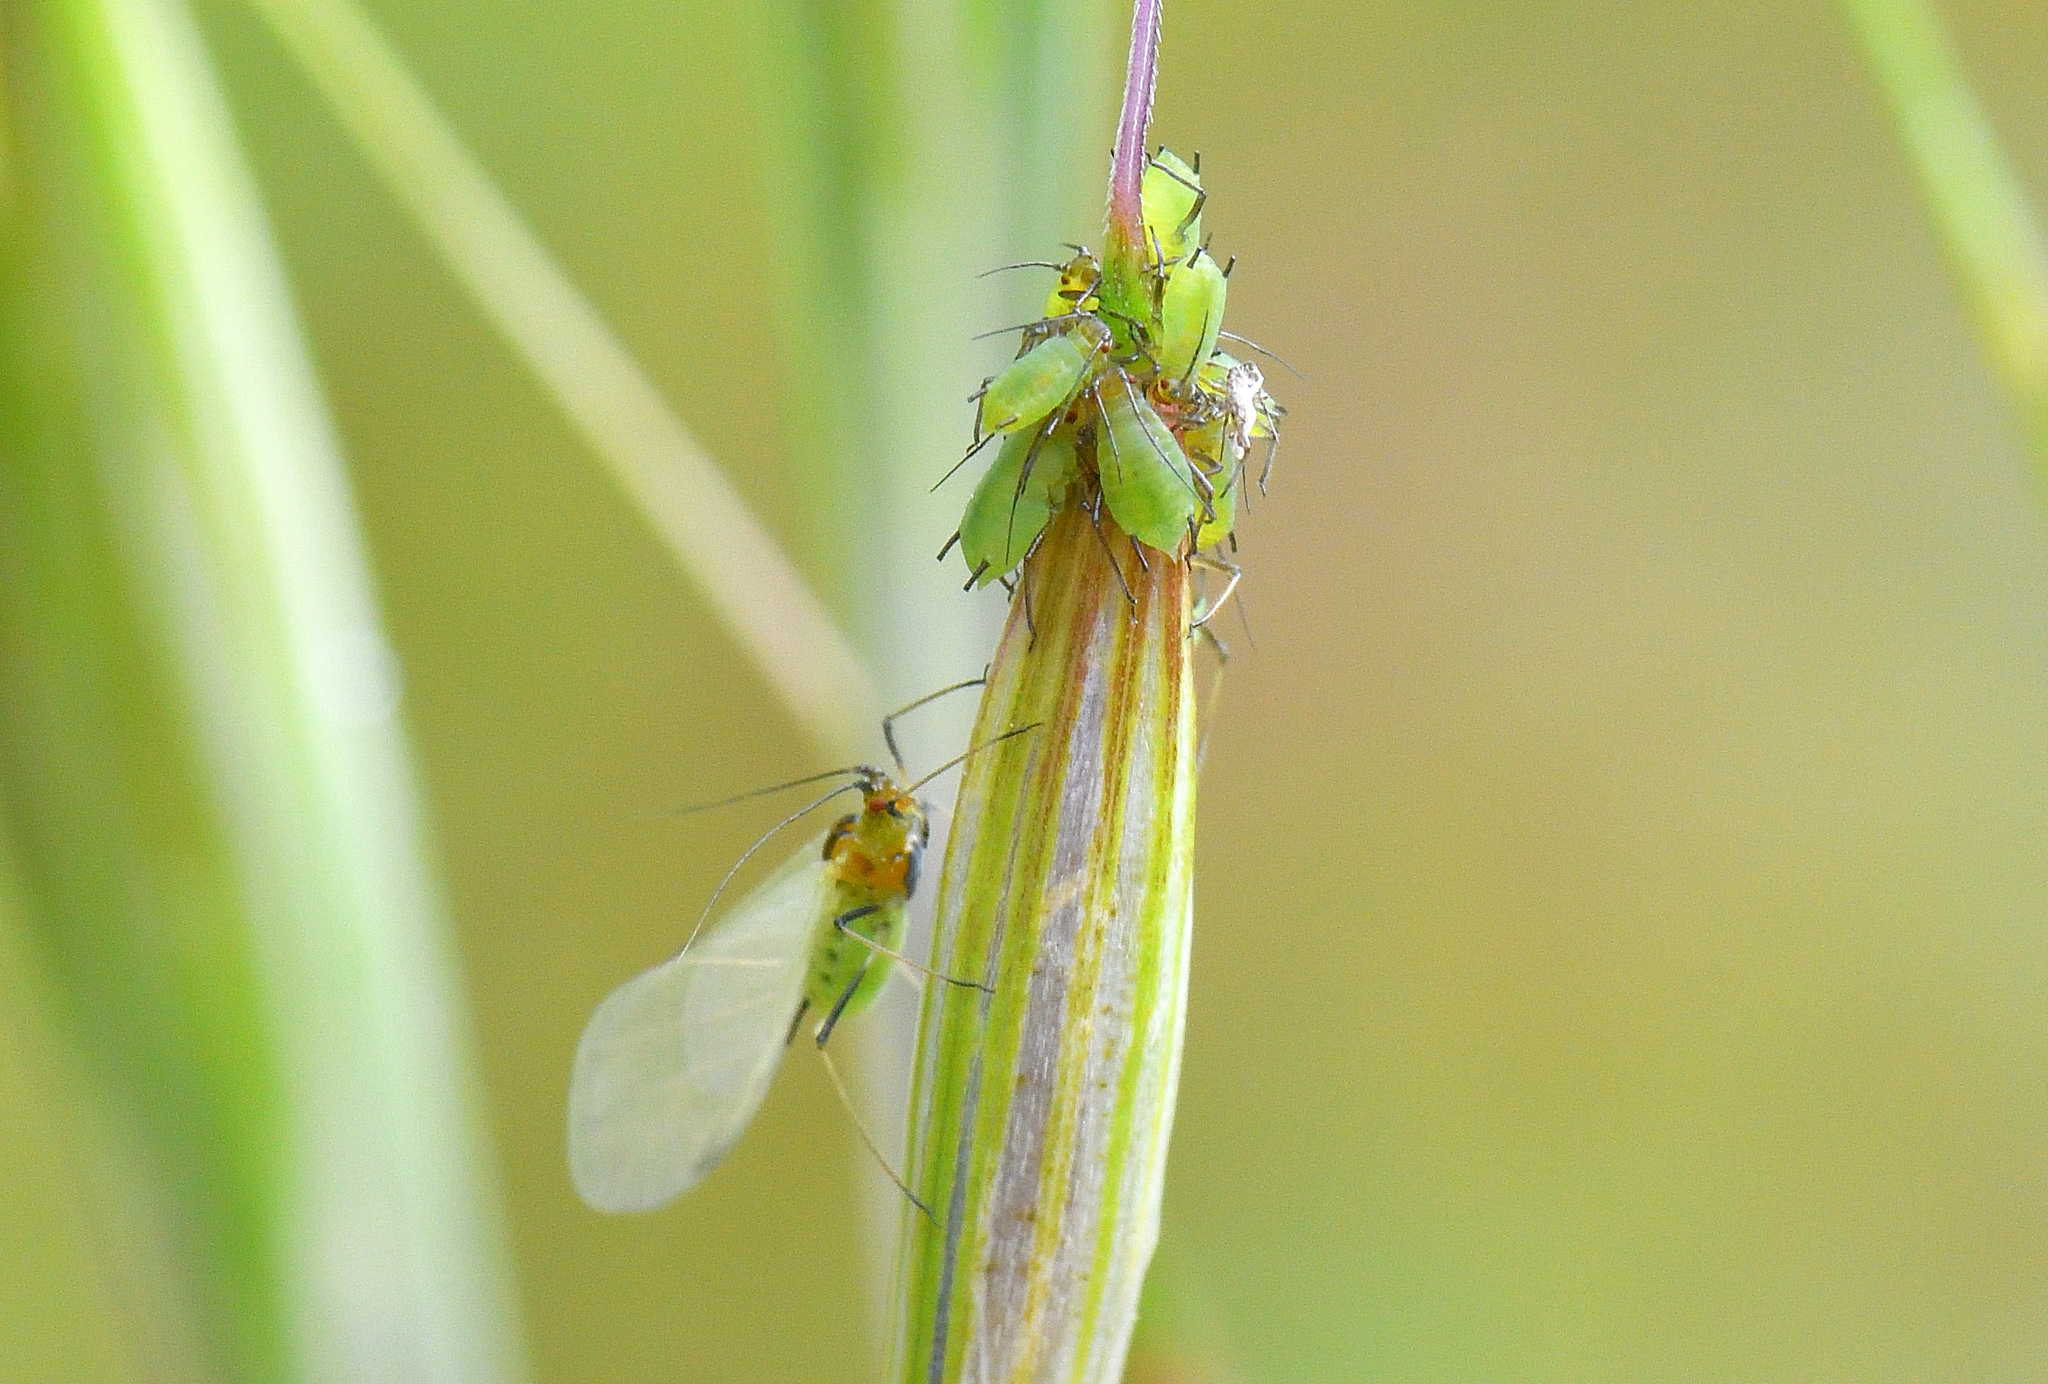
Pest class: english_grain_aphid